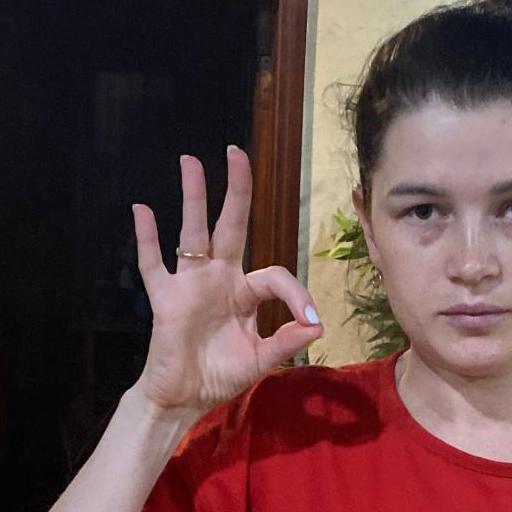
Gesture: ok